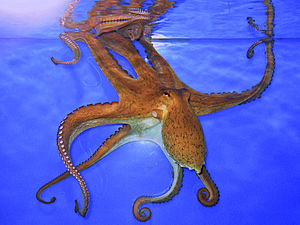
Ottearmede blæksprutter
Almindelig ottearmet blæksprutte(Octopus vulgaris)
De ottearmede blæksprutter er blæksprutter, hvis otte arme har ustilkede sugekopper, der er uden kitinringe. Kroppen er sækformet og mellem armene er udspændt en hudfold, så munden kommer til at ligge som i bunden af en paraply. De fleste arter lever på havets bund.